Trinity Abbey, Vendôme

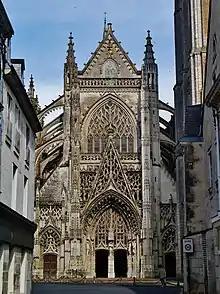
West façade with flamboyant tracery

Although the abbey church in its present form is basically Flamboyant Gothic, it still contains elements of the simple first church in the transepts and the pillars of the crossing. The apse was rebuilt in High Gothic at the end of the 13th century (in the abbey's heyday); the two easternmost bays of the nave were built in the mid-14th century. After a long interruption caused by the Hundred Years' War, the work was resumed; the third and fourth bays of the nave were completed in 1492. The rest of the work was completed in the 16th century. The striking Flamboyant west façade was completed in 1507 probably by Jean de Beauce, the architect who designed the north spire of Chartres Cathedral. The openwork Flamboyant tracery effectively dissolves the central gable. All of the tympana also feature Flamboyant stained glass.